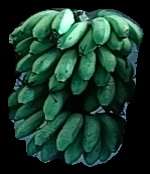
Variety: rasbale
Grade: grade2